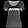
Label: T - shirt / top